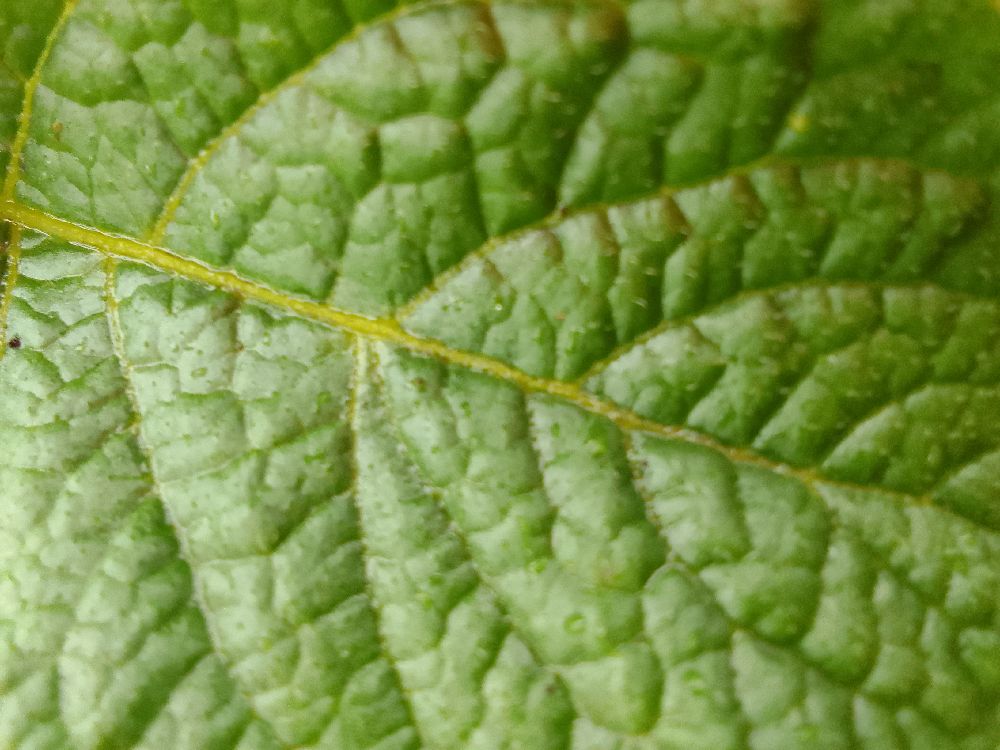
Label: Healthy